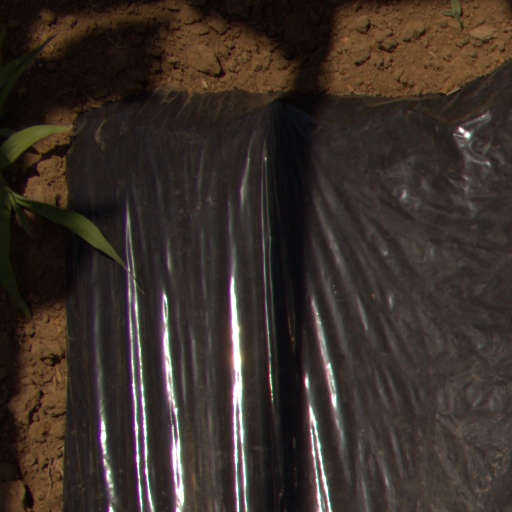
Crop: Jerusalem artichoke